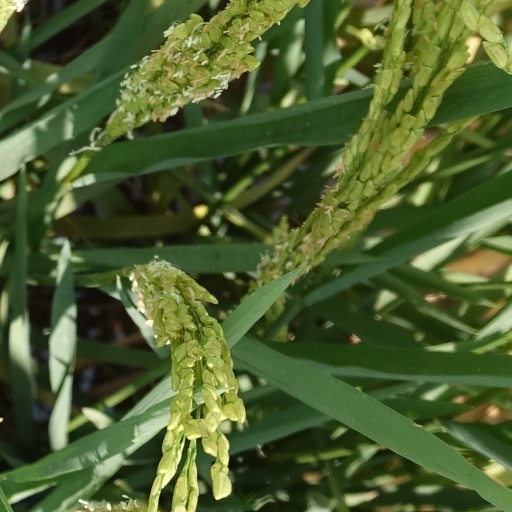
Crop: rice